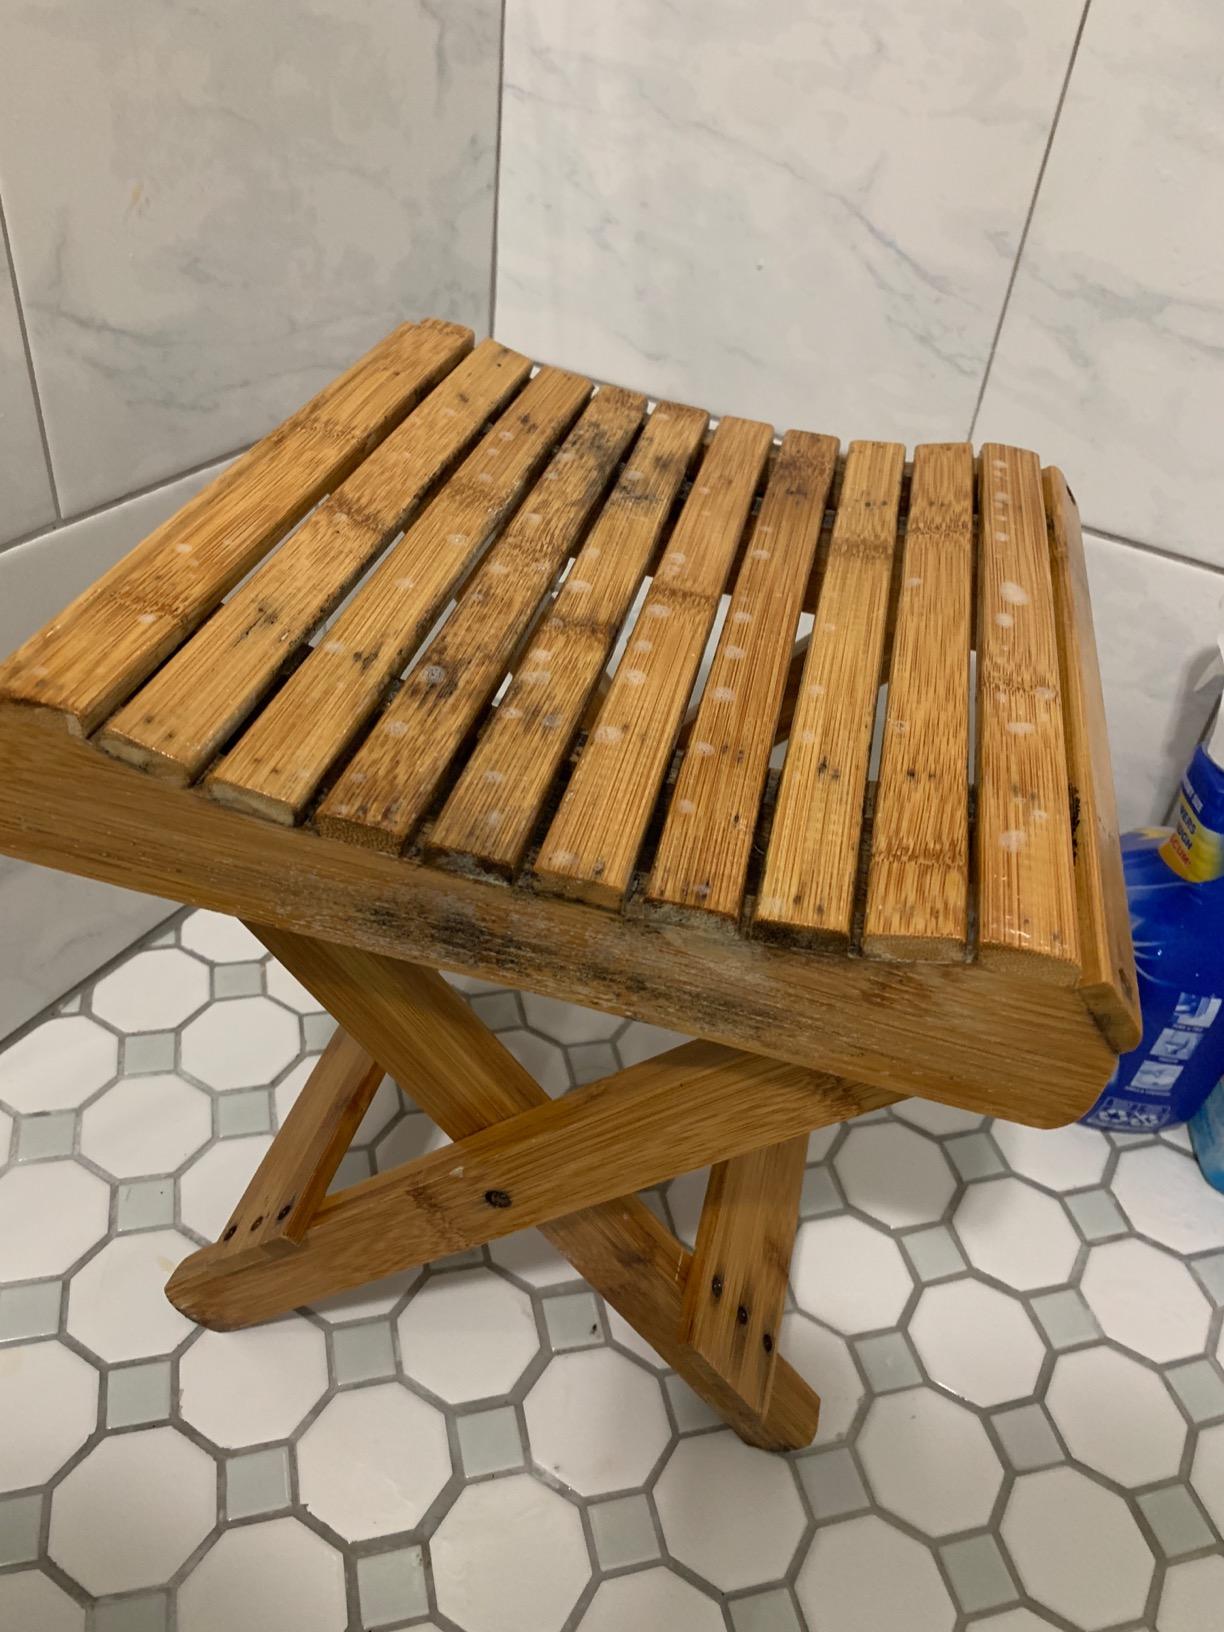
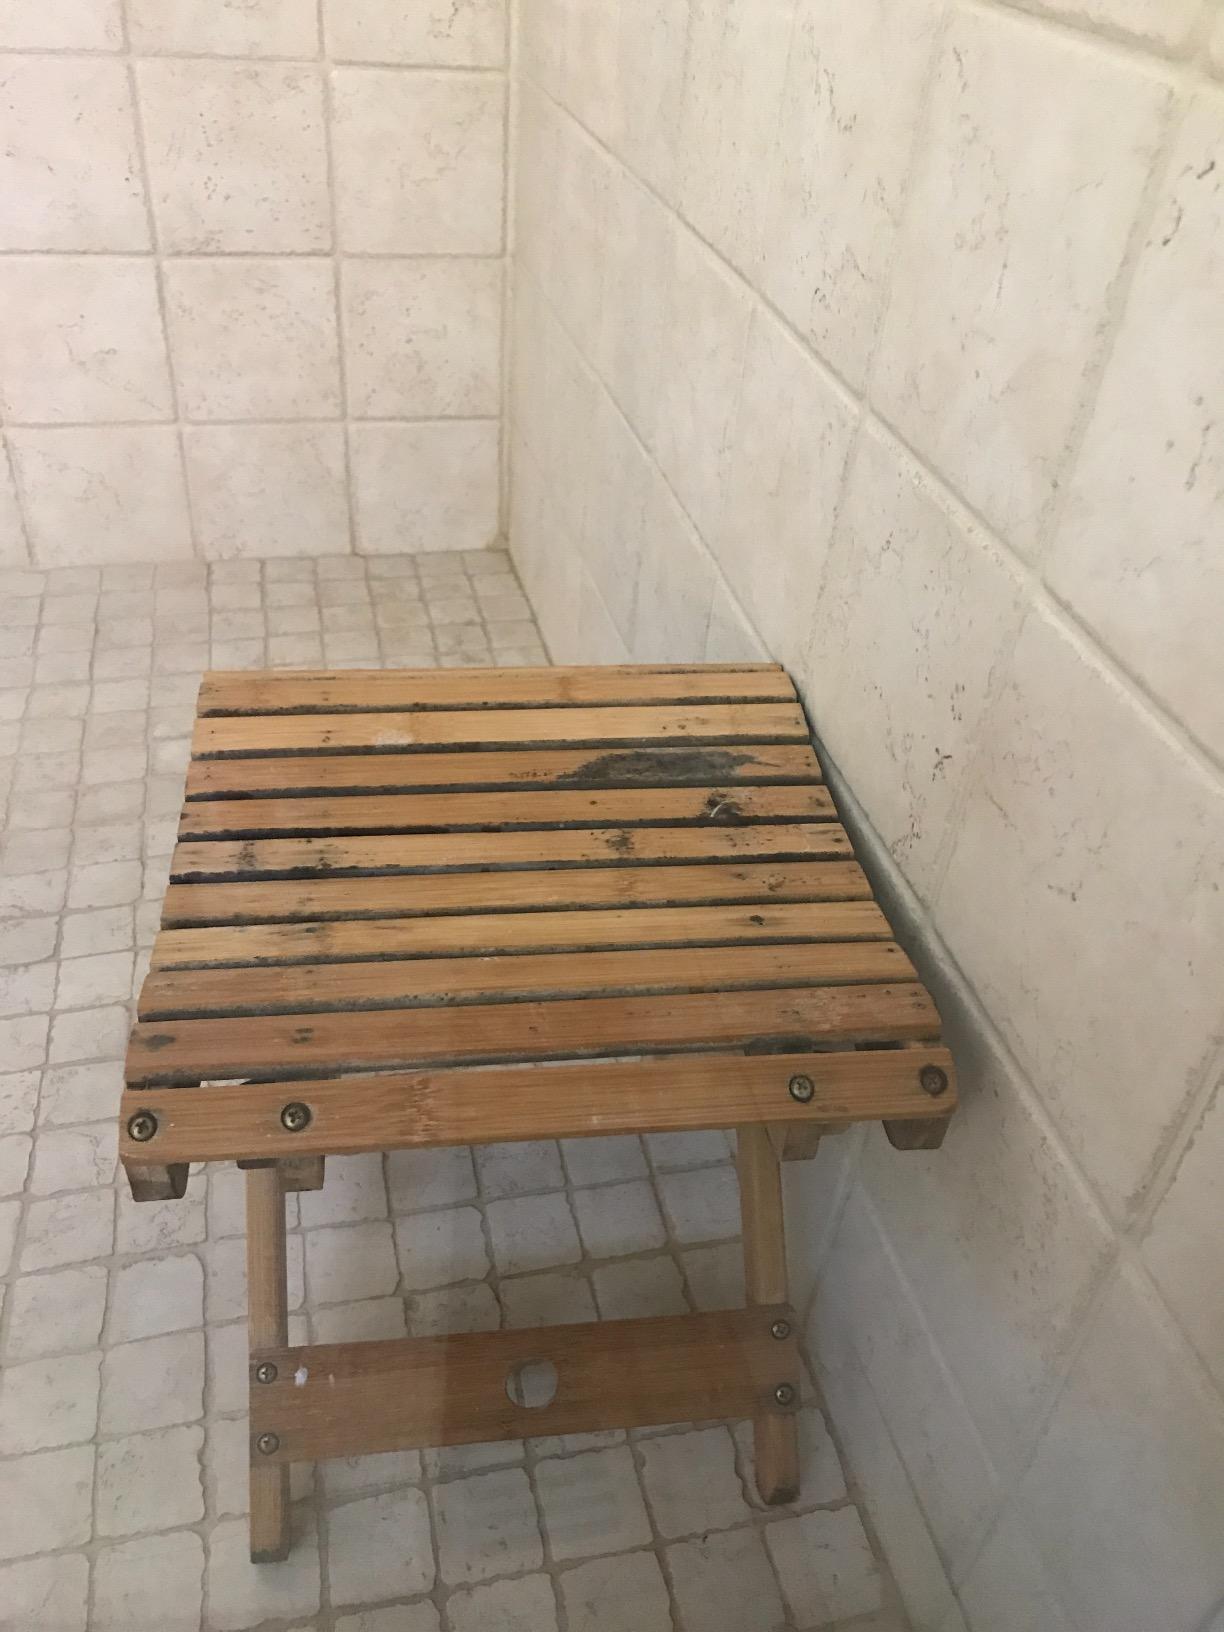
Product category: stool
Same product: yes